St Mary's Church, Yatton

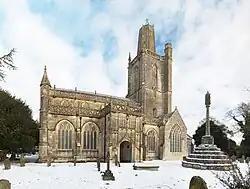
View from the south-west

The Church of St Mary in central Yatton, Somerset, England, is often called the Cathedral of the Moors due to its size and grandeur in relation to the village. It has been designated by English Heritage as a Grade I listed building.